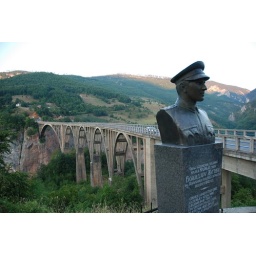
The bridge over Tara canyon